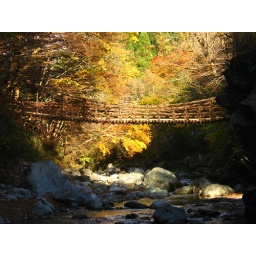
A vine bridge in Iya Valley suspended between trees of gold. Untouched picture!!* Iya Valley, Tokushima* Taken 11.10.2007